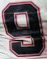
Number: 9